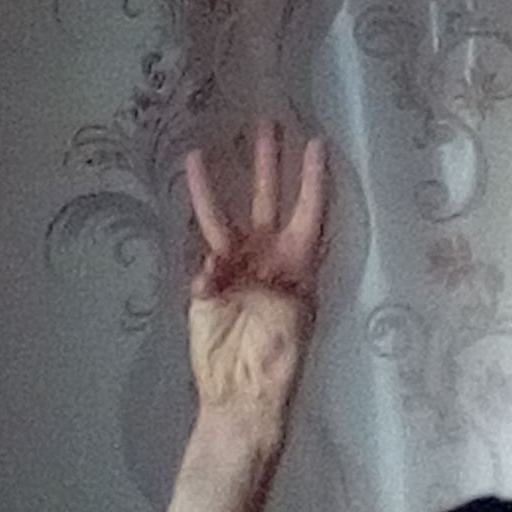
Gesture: three